Villa il Pavone

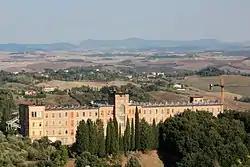
Villa Il Pavone

In 1825, Mario Bianchi Bandinelli commissioned the Sienese architect Agostino Fantastici to refurbish the existing "Palazzo del Pavone", attributed to Francesco di Giorgio, into a villa with gardens. The entry gate has two pillars topped by sphinxes, sculpted by Luigi Magi.